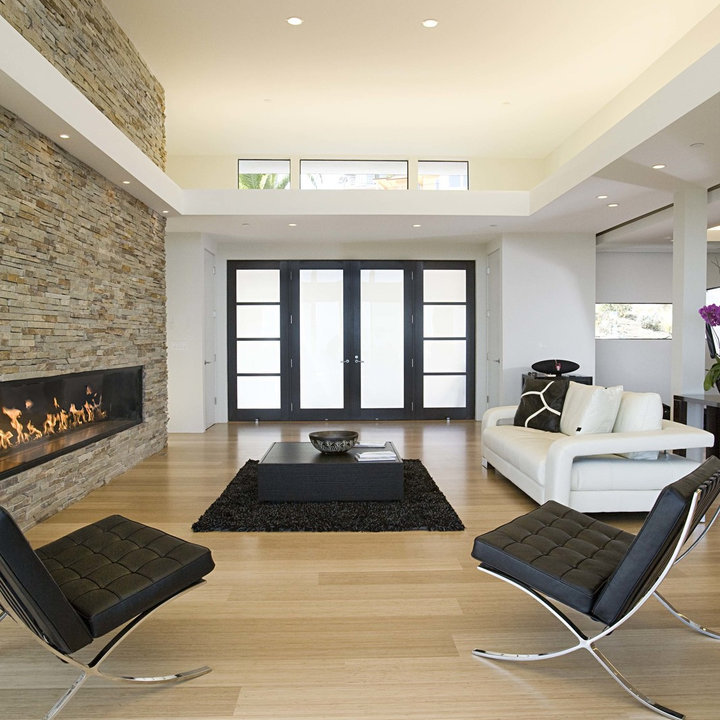
Style: Modern